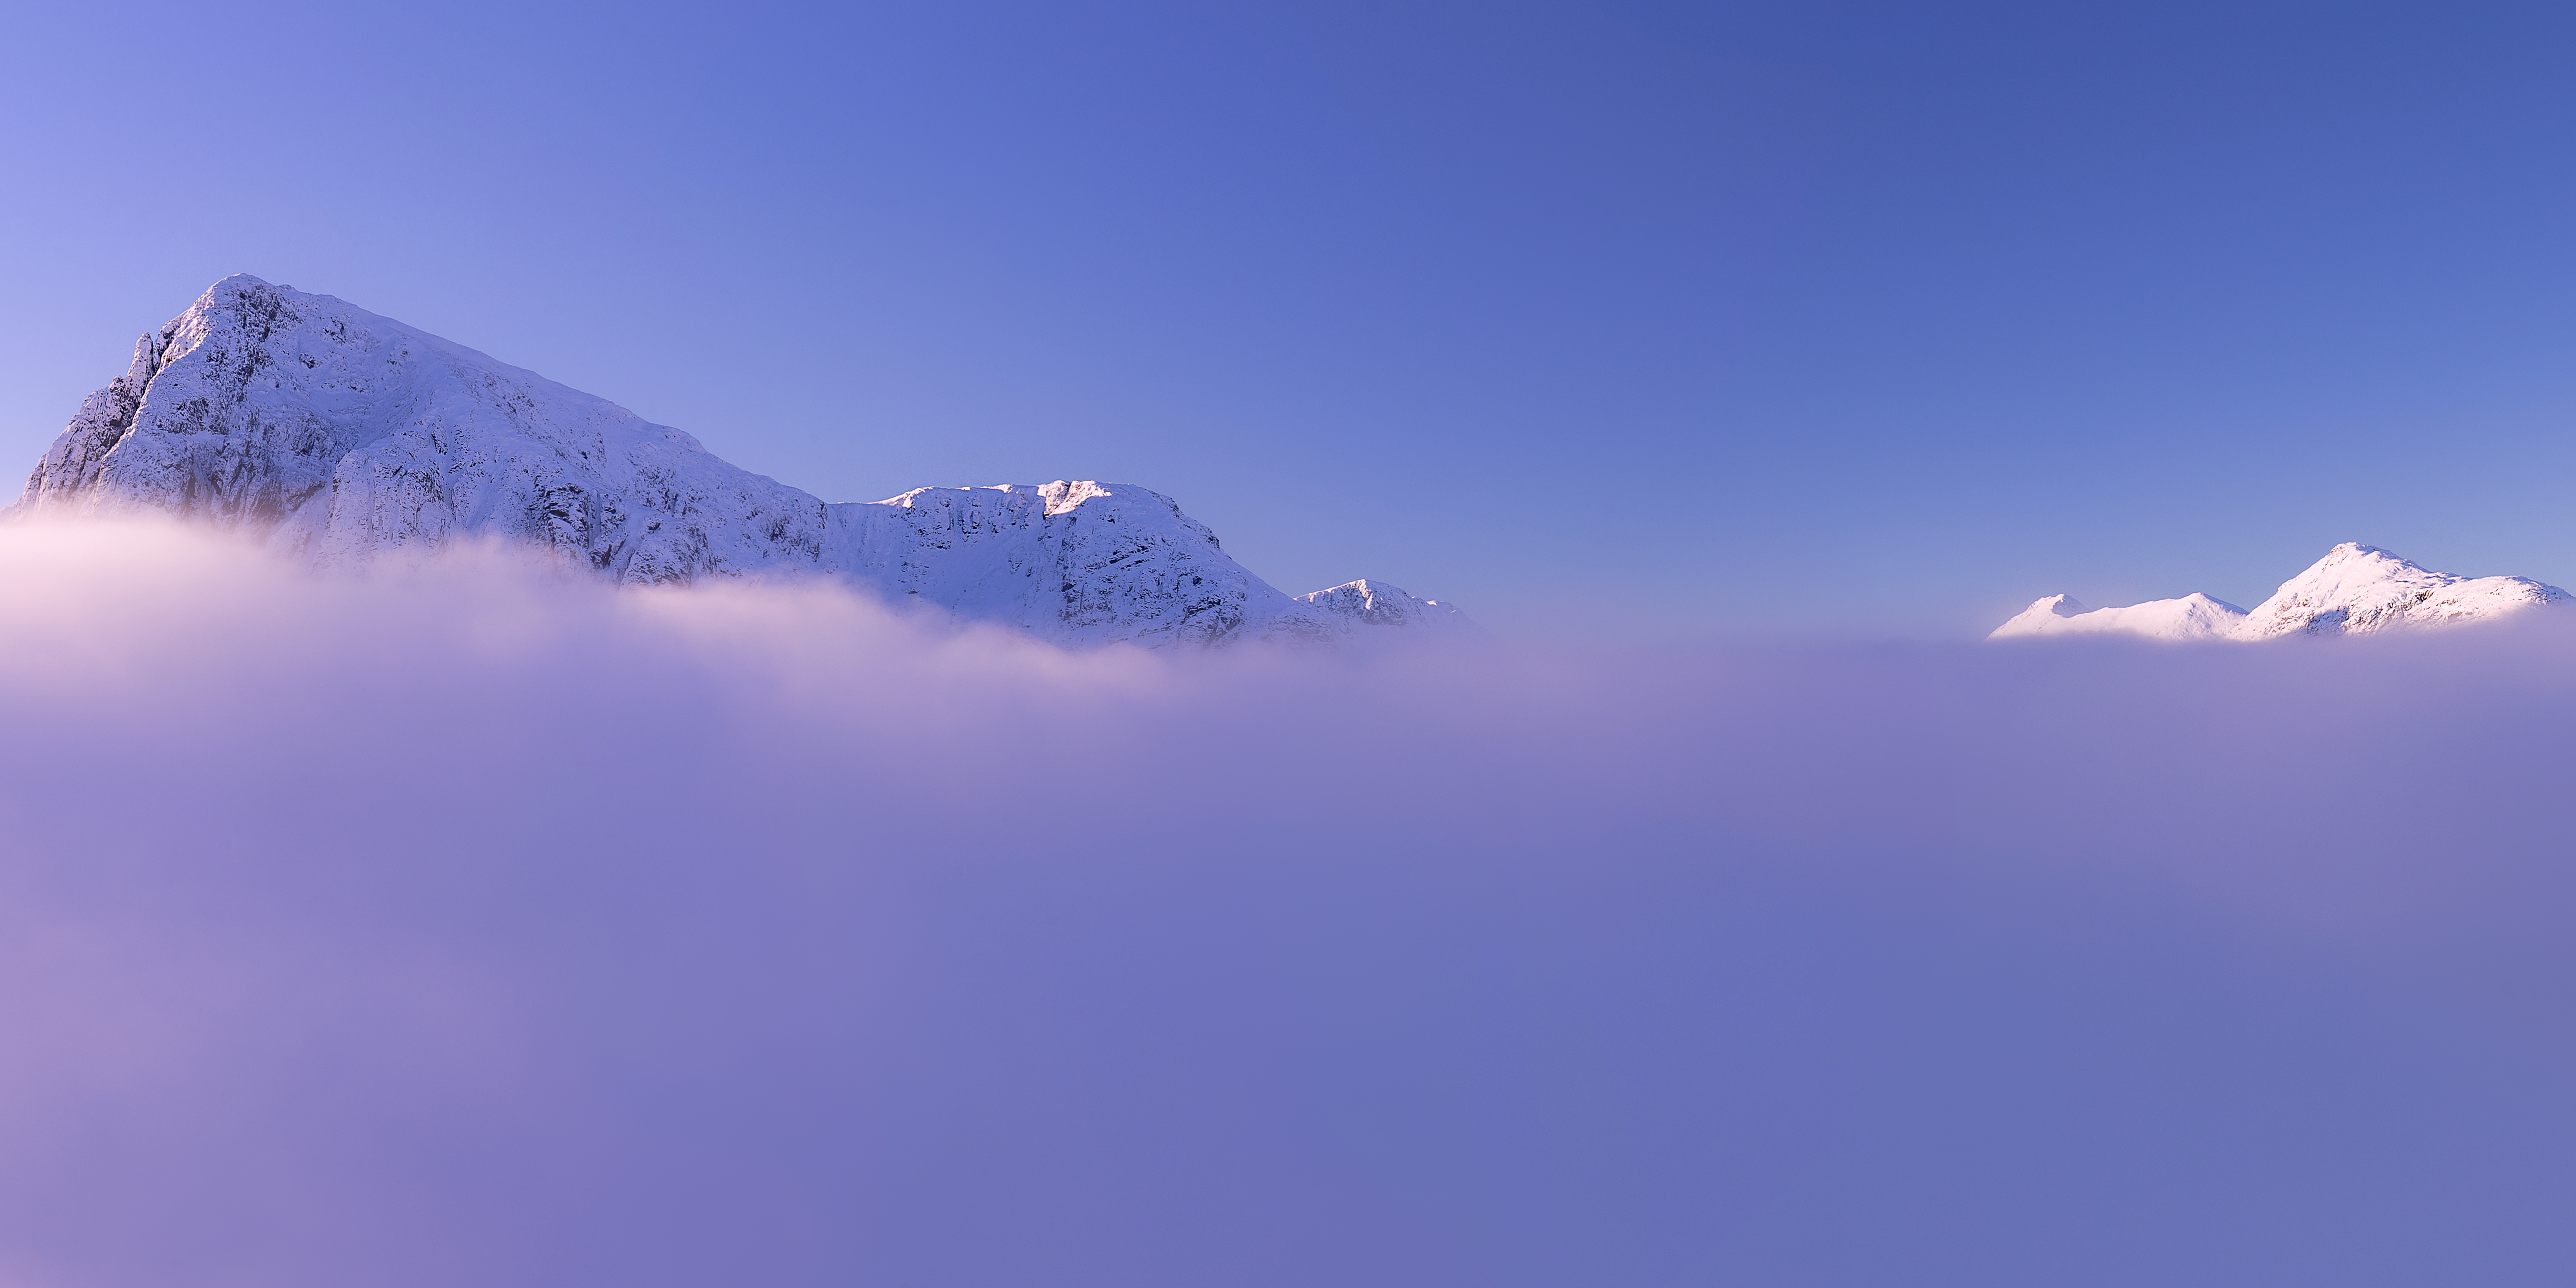
landscape, horizon, mountain, cloud, sky, sunrise, sunlight, morning, dawn, atmosphere, mountain range, dusk, clouds, canon6d, scotland, glencoe, highlands, buachailleetivemor, westhighlands, buachailleetivebeag, temperatureinversion, dawnmist, dawnglow, canoneos6d, meteorological phenomenon, atmospheric phenomenon, atmosphere of earth, mountainous landforms